Paul De Rolf

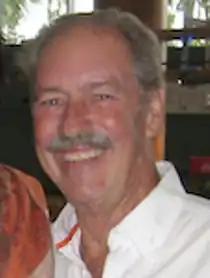
Publicity Photo of Paul De Rolf

Paul De Rolf (December 6, 1942 – June 22, 2017) was an American actor, choreographer, and dancer. In addition to his acting credits, De Rolf choreographed Steven Spielberg's "1941" (1979) and "The Karate Kid Part II" (1986), as well as the television series "Petticoat Junction" and "The Beverly Hillbillies".